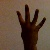
The image shows a hand gesture representing the number 4 in Indian Sign Language.